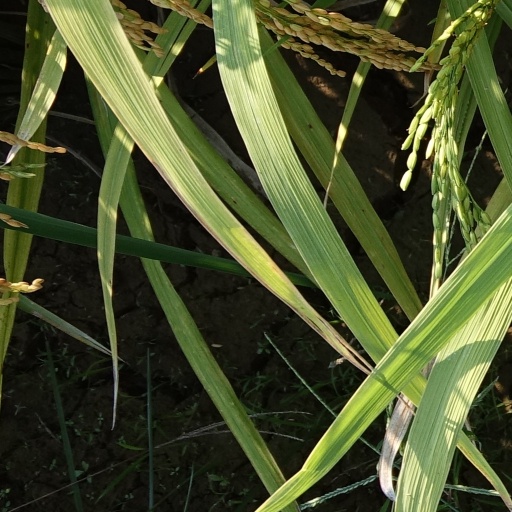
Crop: rice